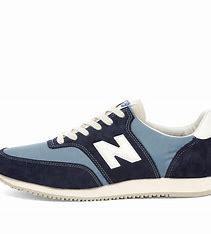
Brand: New
Model: Balance 100